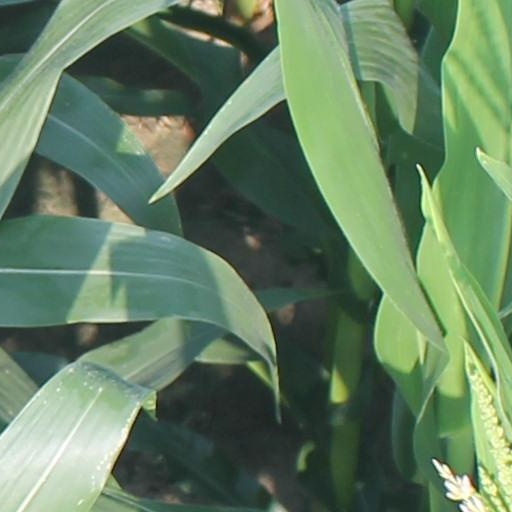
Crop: maize; corn